Four occupations

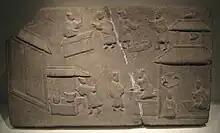
Depiction of a marketplace, Han dynasty

Artisans and craftsmen—their class identified with the Chinese character meaning "labour"—were much like farmers in the respect that they produced essential goods needed by themselves and the rest of society. Although they could not provide the state with much of its revenues since they often had no land of their own to be taxed, artisans and craftsmen were theoretically respected more than merchants. Since ancient times, the skilled work of artisans and craftsmen was handed down orally from father to son, although the work of architects and structural builders were sometimes codified, illustrated, and categorized in Chinese written works.